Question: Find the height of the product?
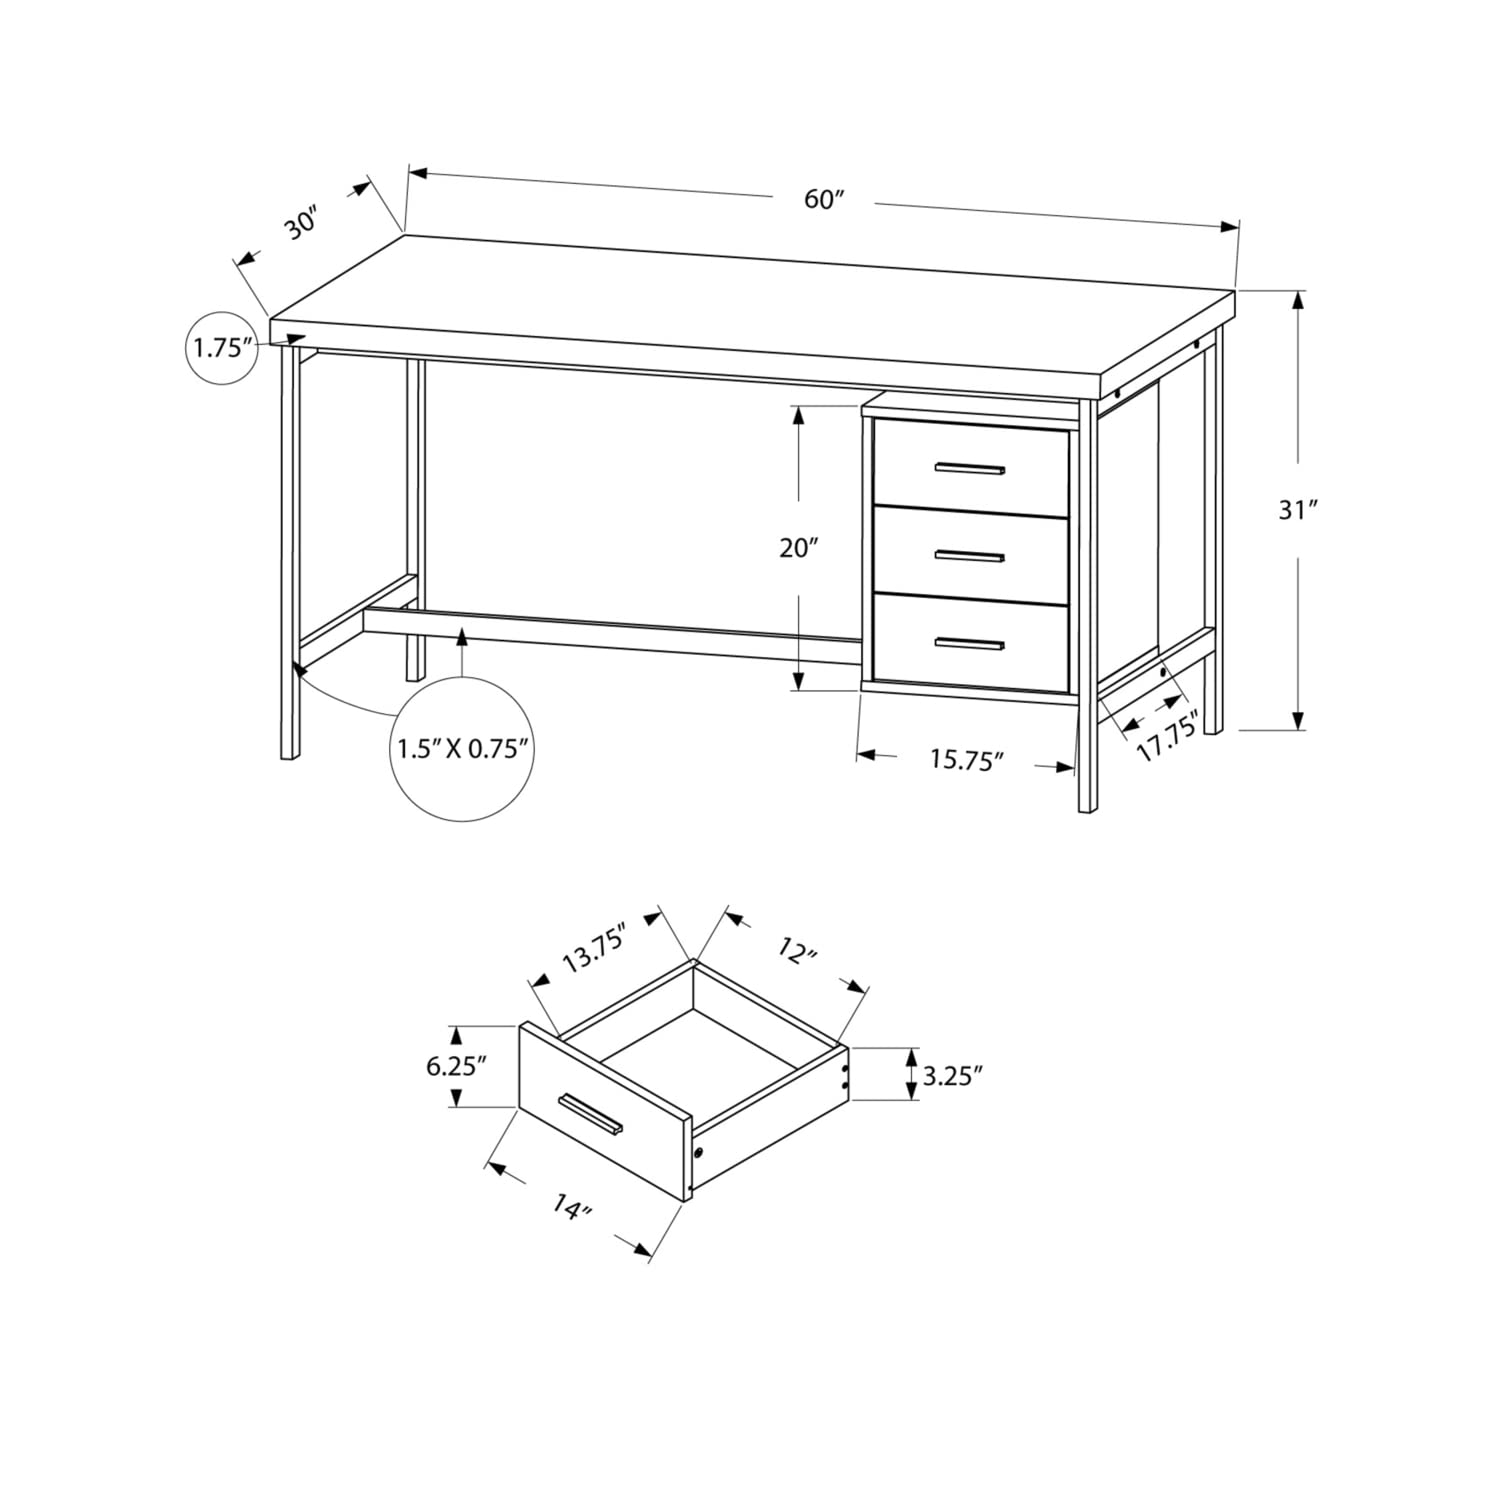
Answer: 31.0 inch